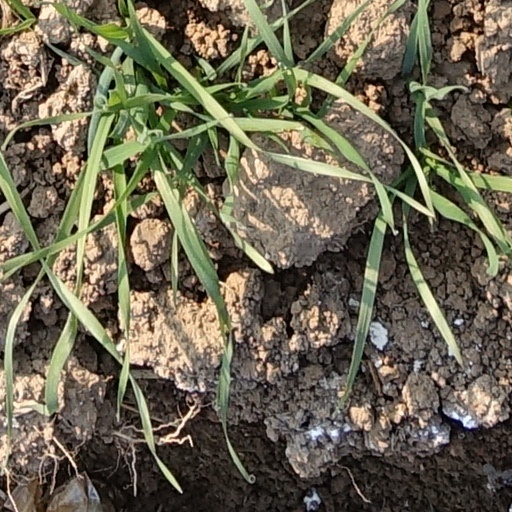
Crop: wheat